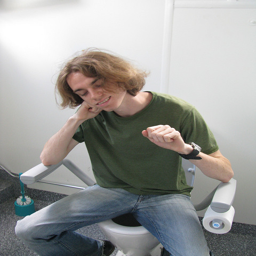
A man sitting on a toilet with his fist to his face.
a close up of a person sitting on a toilet with arm rests
A man sitting on top of a toilet eating food.
A man sits on a toilet but is not using it.
A young man is resting on a toilet.